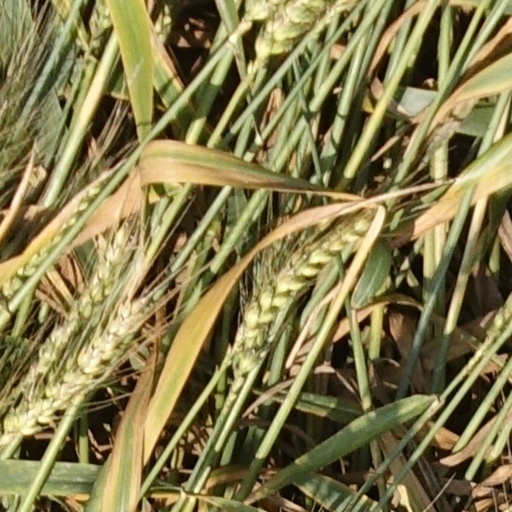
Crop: wheat